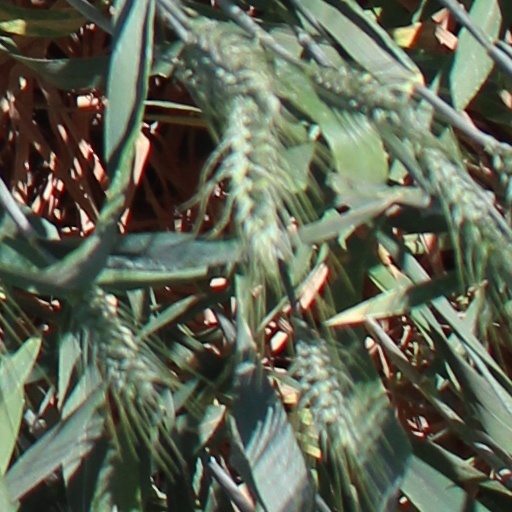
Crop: wheat